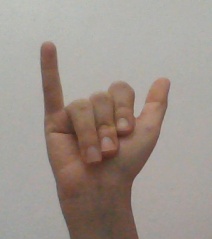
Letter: ya